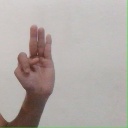
अक्षर: भ